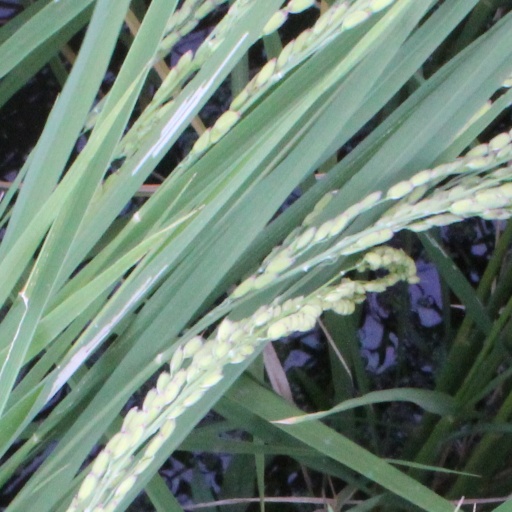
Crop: rice